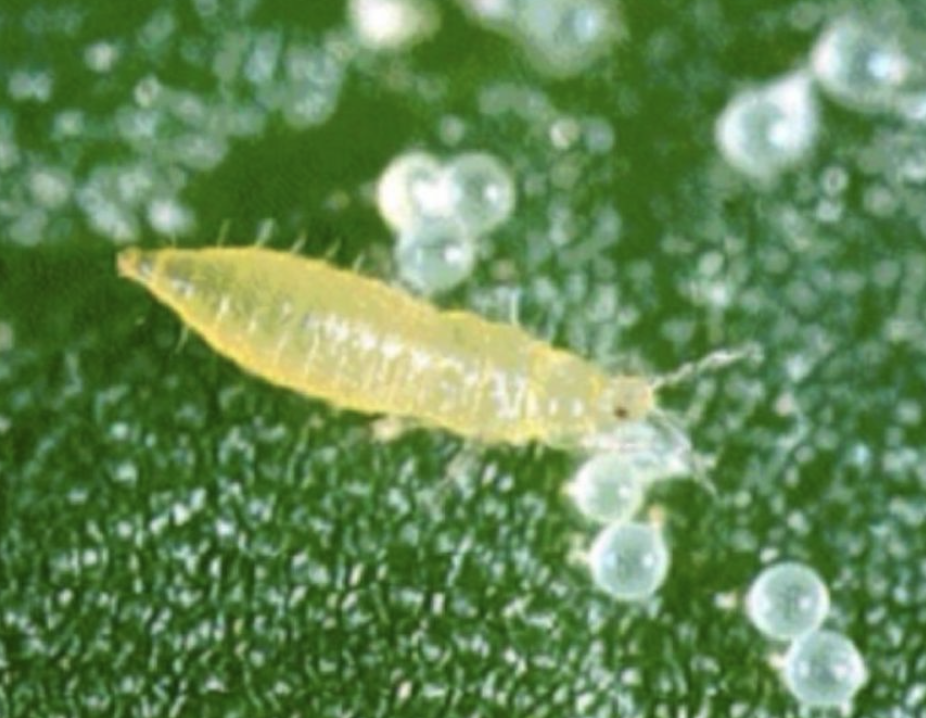
Label: thrips_disease